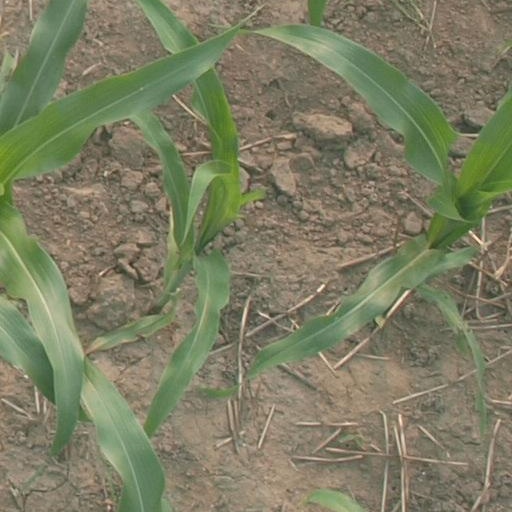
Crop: maize; corn